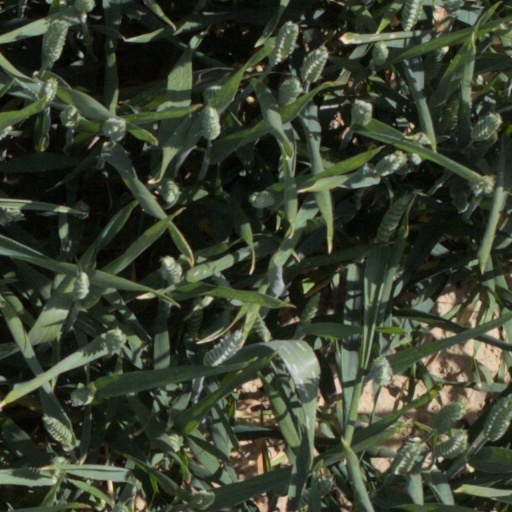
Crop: wheat